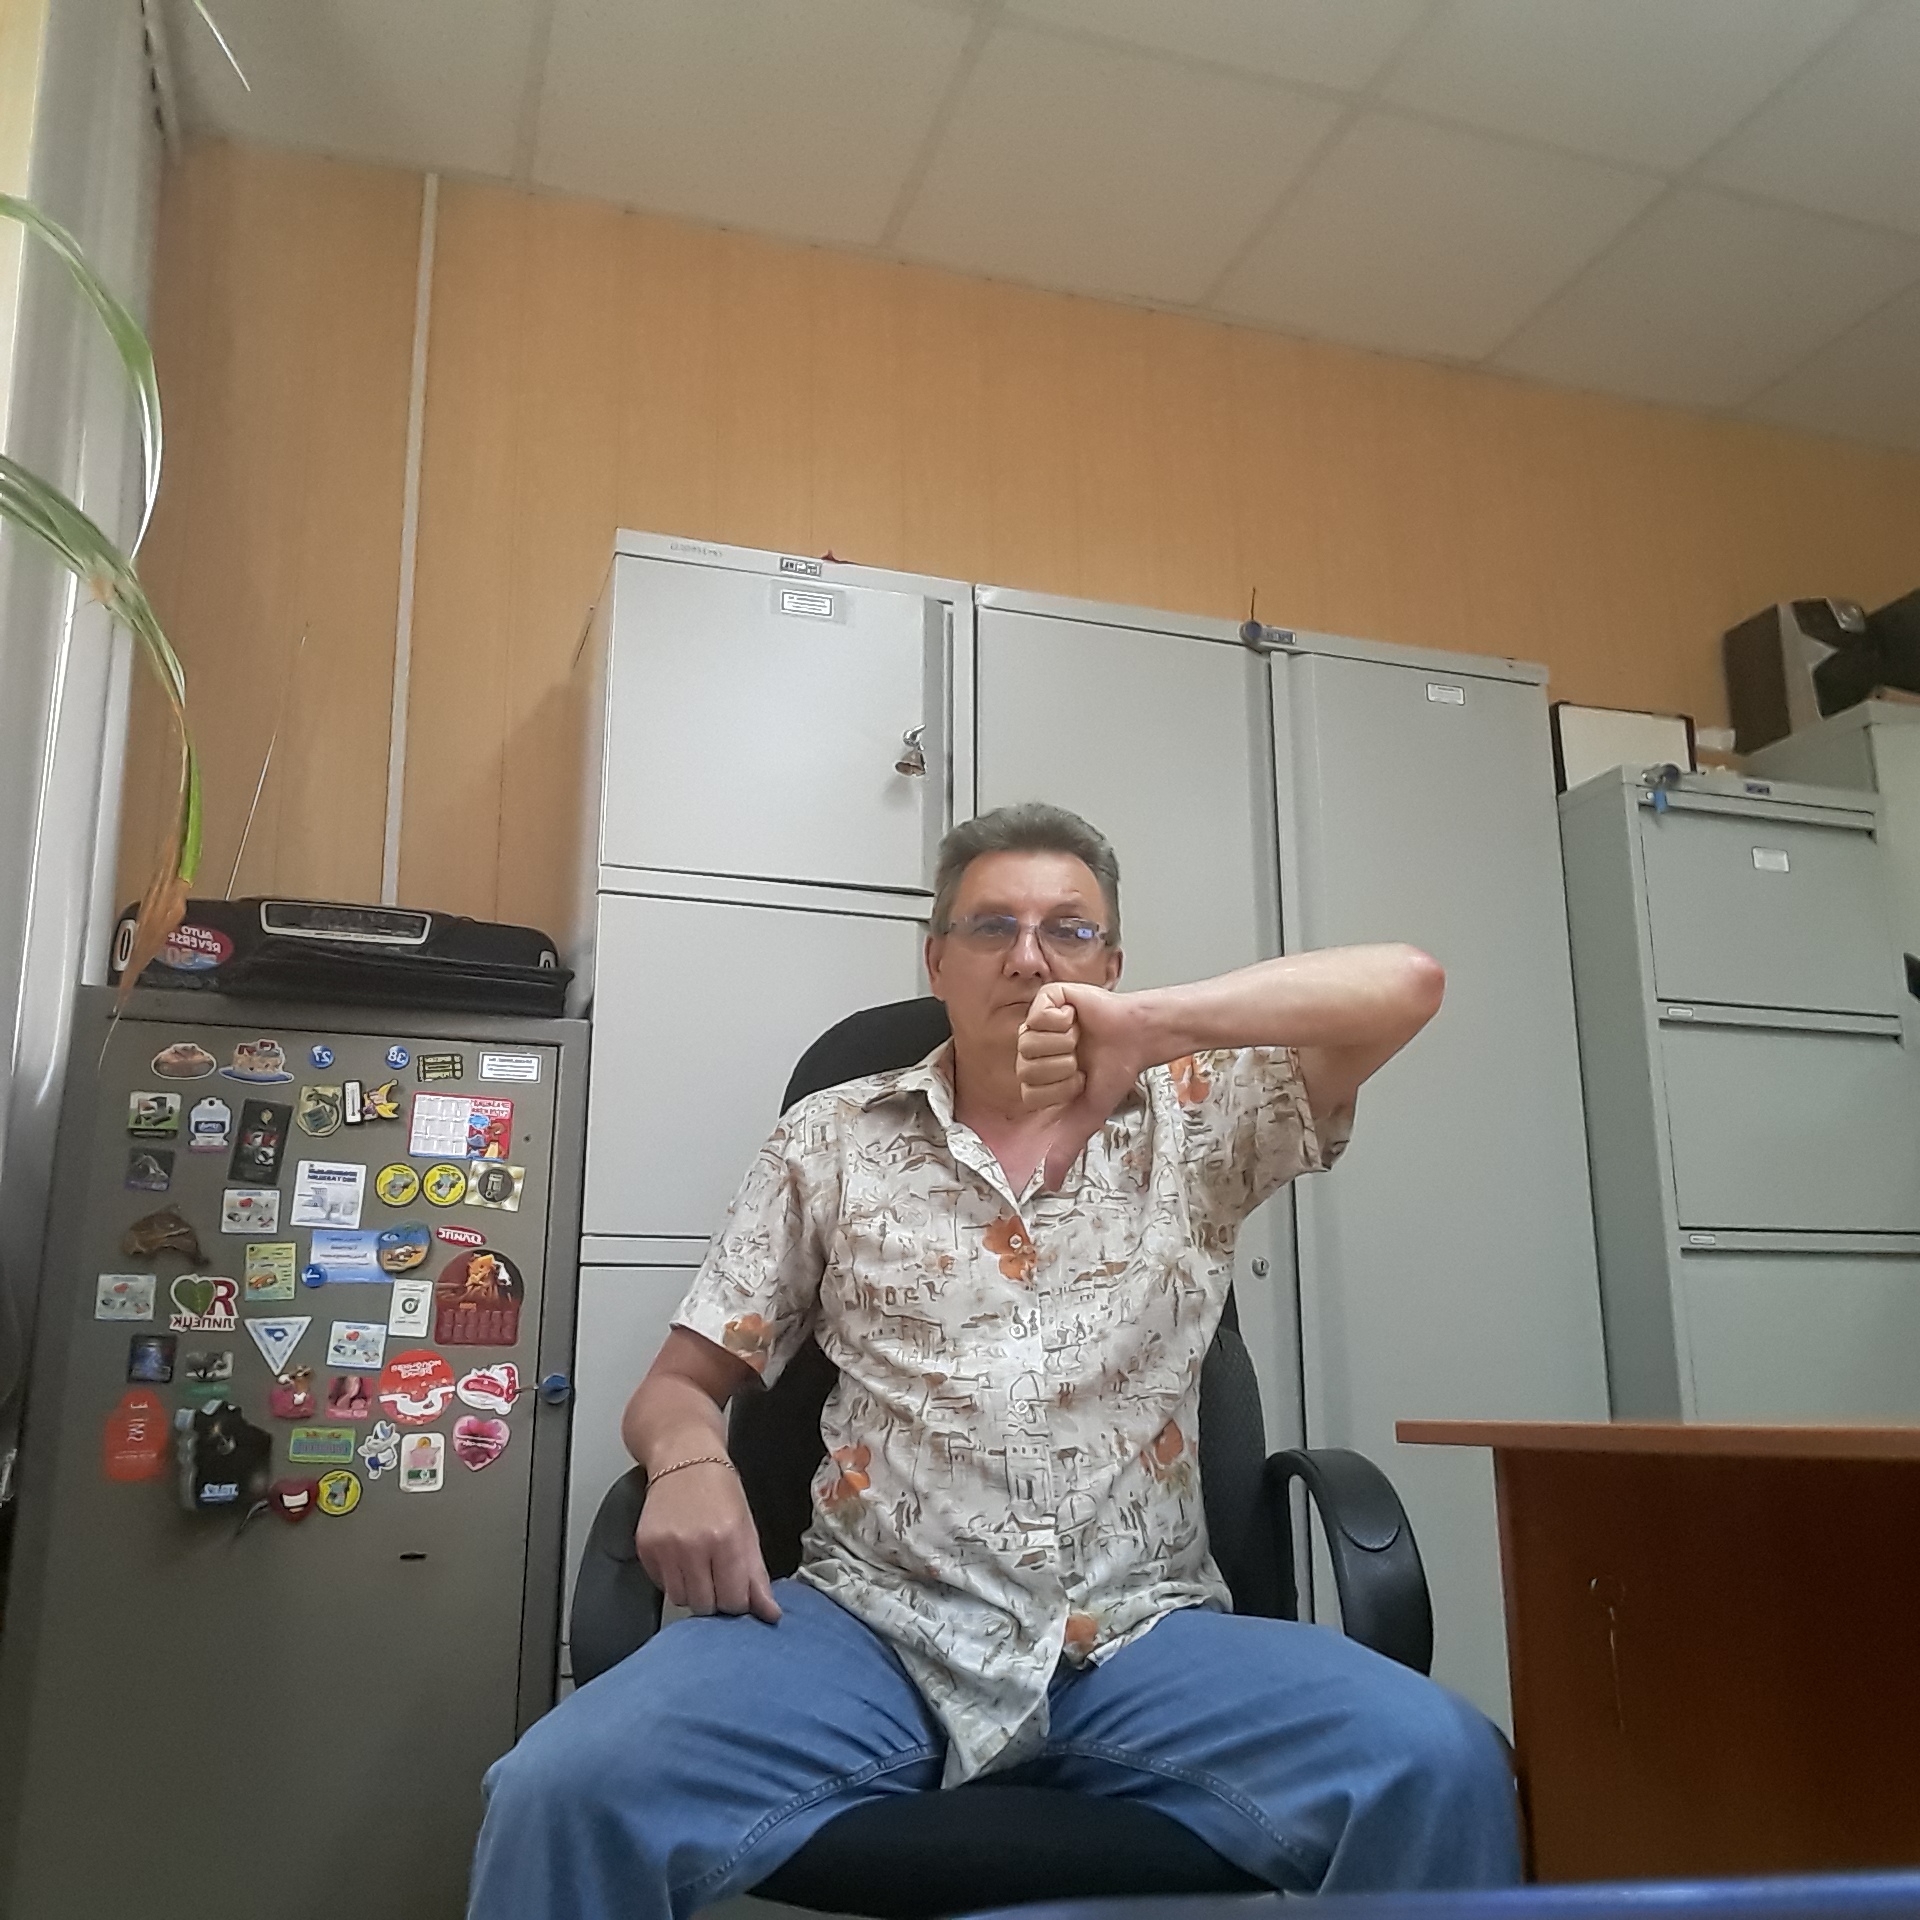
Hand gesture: dislike